ThinkLight

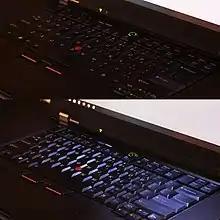
ThinkPad T520's ThinkLight in action

ThinkLight was a keyboard light present on many older ThinkPad families of notebook computers.